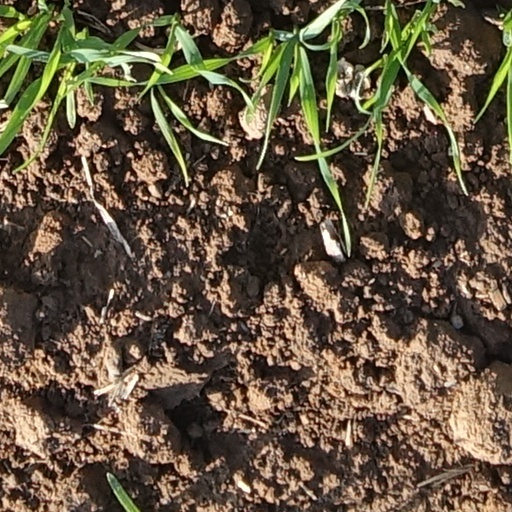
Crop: wheat